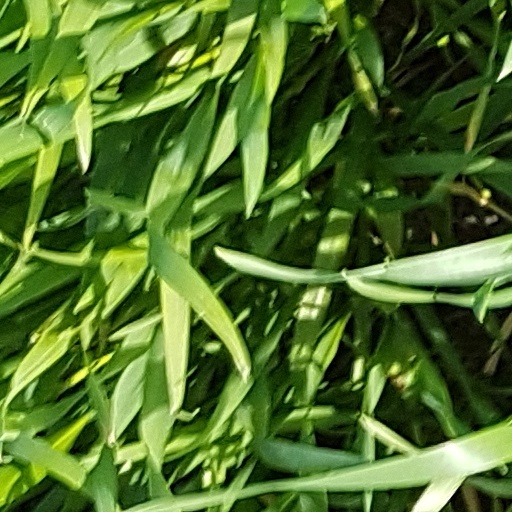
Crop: wheat